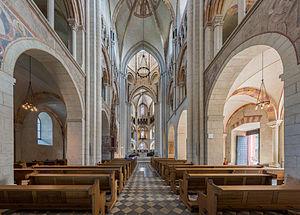
La cathédrale Saint-Georges est un édifice religieux du XIIIᵉ siècle sis au sommet d'un rocher dominant la vieille ville de Limbourg-sur-la-Lahn en Hesse. L'édifice qui fait une synthèse accomplie du style roman tardif et du gothique primitif est l'église cathédrale du diocèse de Limbourg. En 1911 l'historien de l'architecture Georg Dehio dans le volume n° 4 sur Allemagne du sud-ouest de son manuel des monuments de l'art allemande estime cette église: « Pour l'epoche du gothique primitif, en Allemagne tellement brève, et en quelle il fut rarement possible à achever un œuvre, Saint-George à Limbourg est un monument de valeur singulier. »